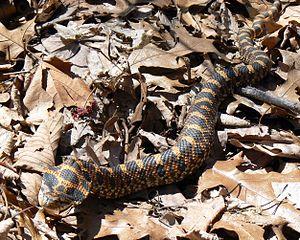
Heterodon platirhinos, la Couleuvre à nez plat, est une espèce de serpents de la famille des Dipsadidae.